Margaret Kennedy, Countess of Cassilis

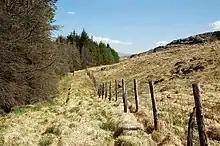
Craigmulloch hill, near Straiton, South Ayrshire

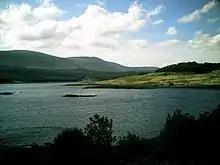
Loch Doon, South Ayrshire

After the death of her second husband, her son, now Earl of Cassillis, granted her the Place of Cassillis with its gardens and orchard as a residence (Cassilli House, between Maybole and Dalrymple), with a third part of the meadow of Blairbowie as her terce or widow's portion. A second gift was a grant of a rental from the lands of Craigmalloch (near Loch Doon castle) and livestock on the lands of Kerry Castle, and pasturing in the Forest of Buchan (in the parish of Kells). He also gave (or returned to) his mother silver plate, with furnishings including a bed hung with black velvet and black damask curtains, and four pieces of tapestry which were in the family house in Edinburgh.